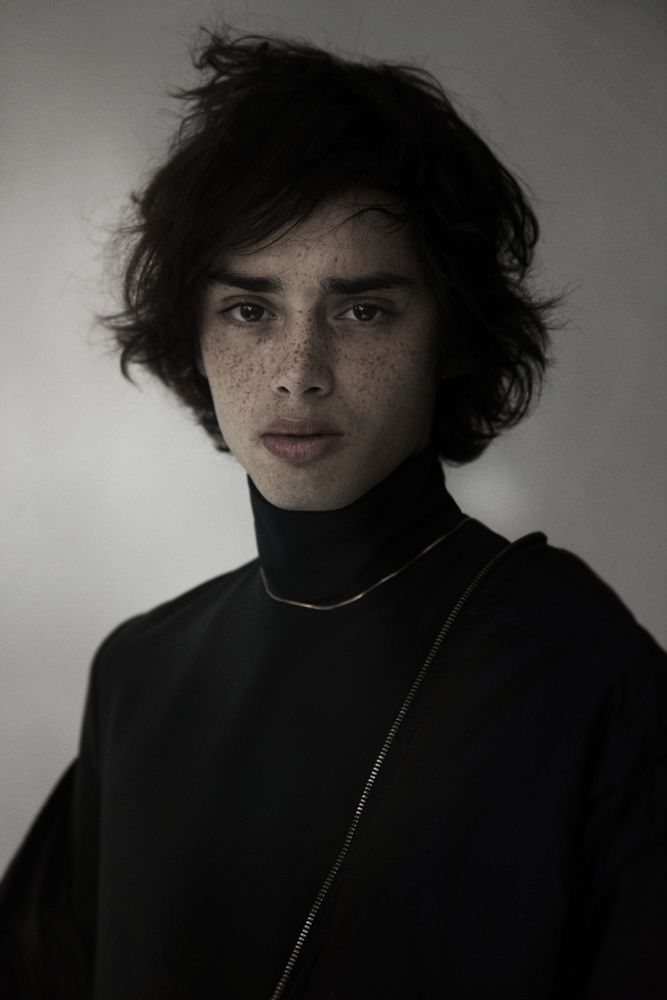
Gender: men